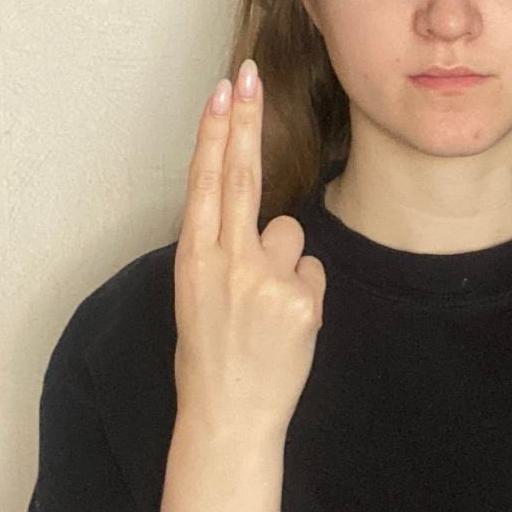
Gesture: two_up_inverted